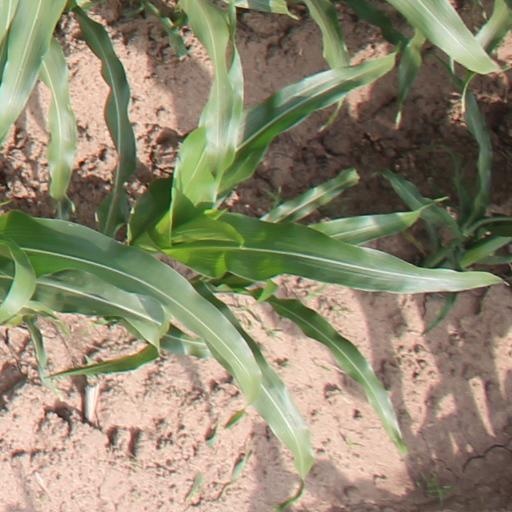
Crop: maize; corn